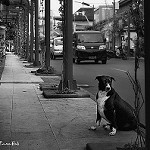
Scene: Outdoor